Colombia–Peru War

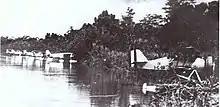
Peruvian seaplanes

On May 1, 1933, the Colombian fleet regrouped and headed for the Algodón River, where Peru had an air base for seaplanes, but when night fell they could not detect it; Taking advantage of this, the Peruvians evacuated their aircraft fleet from that base.